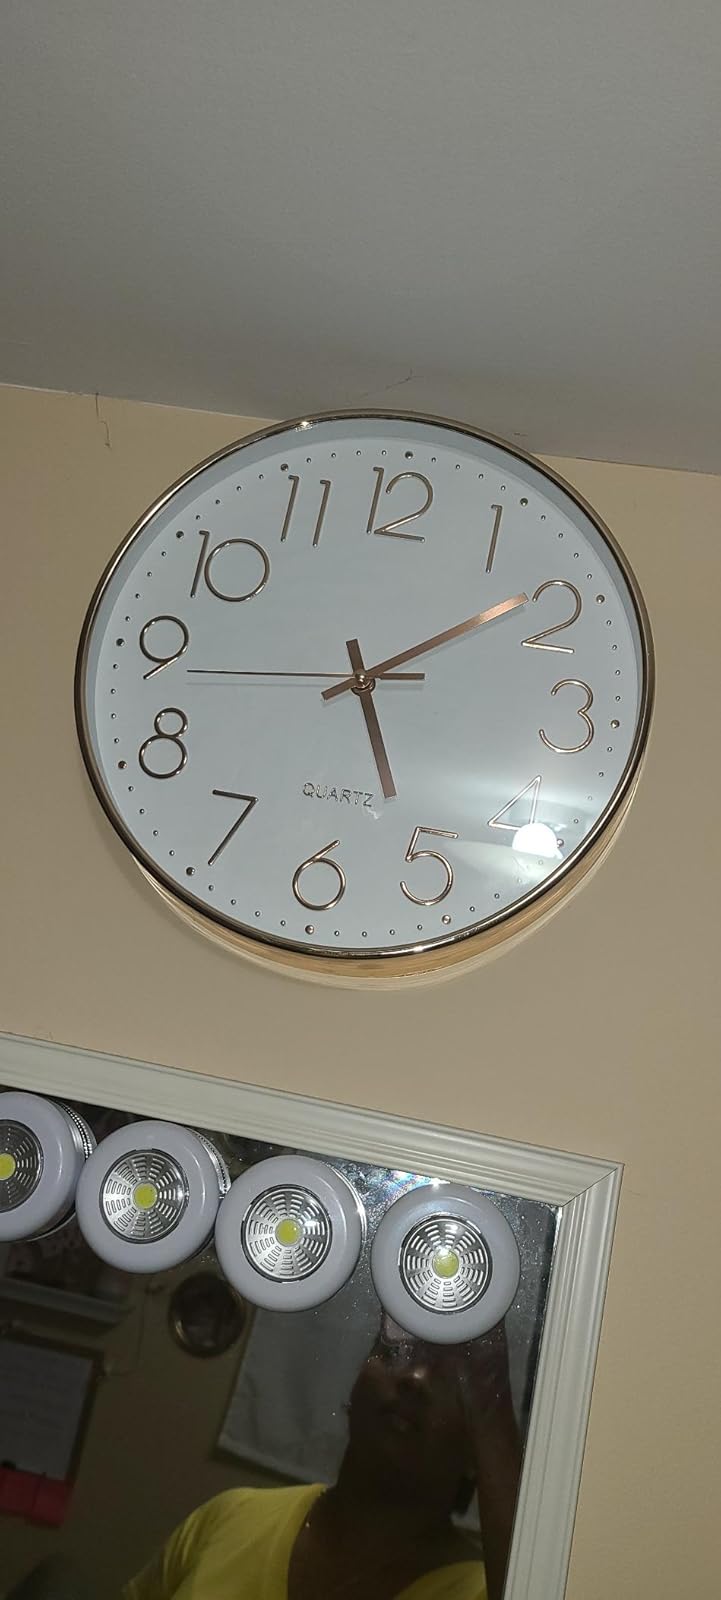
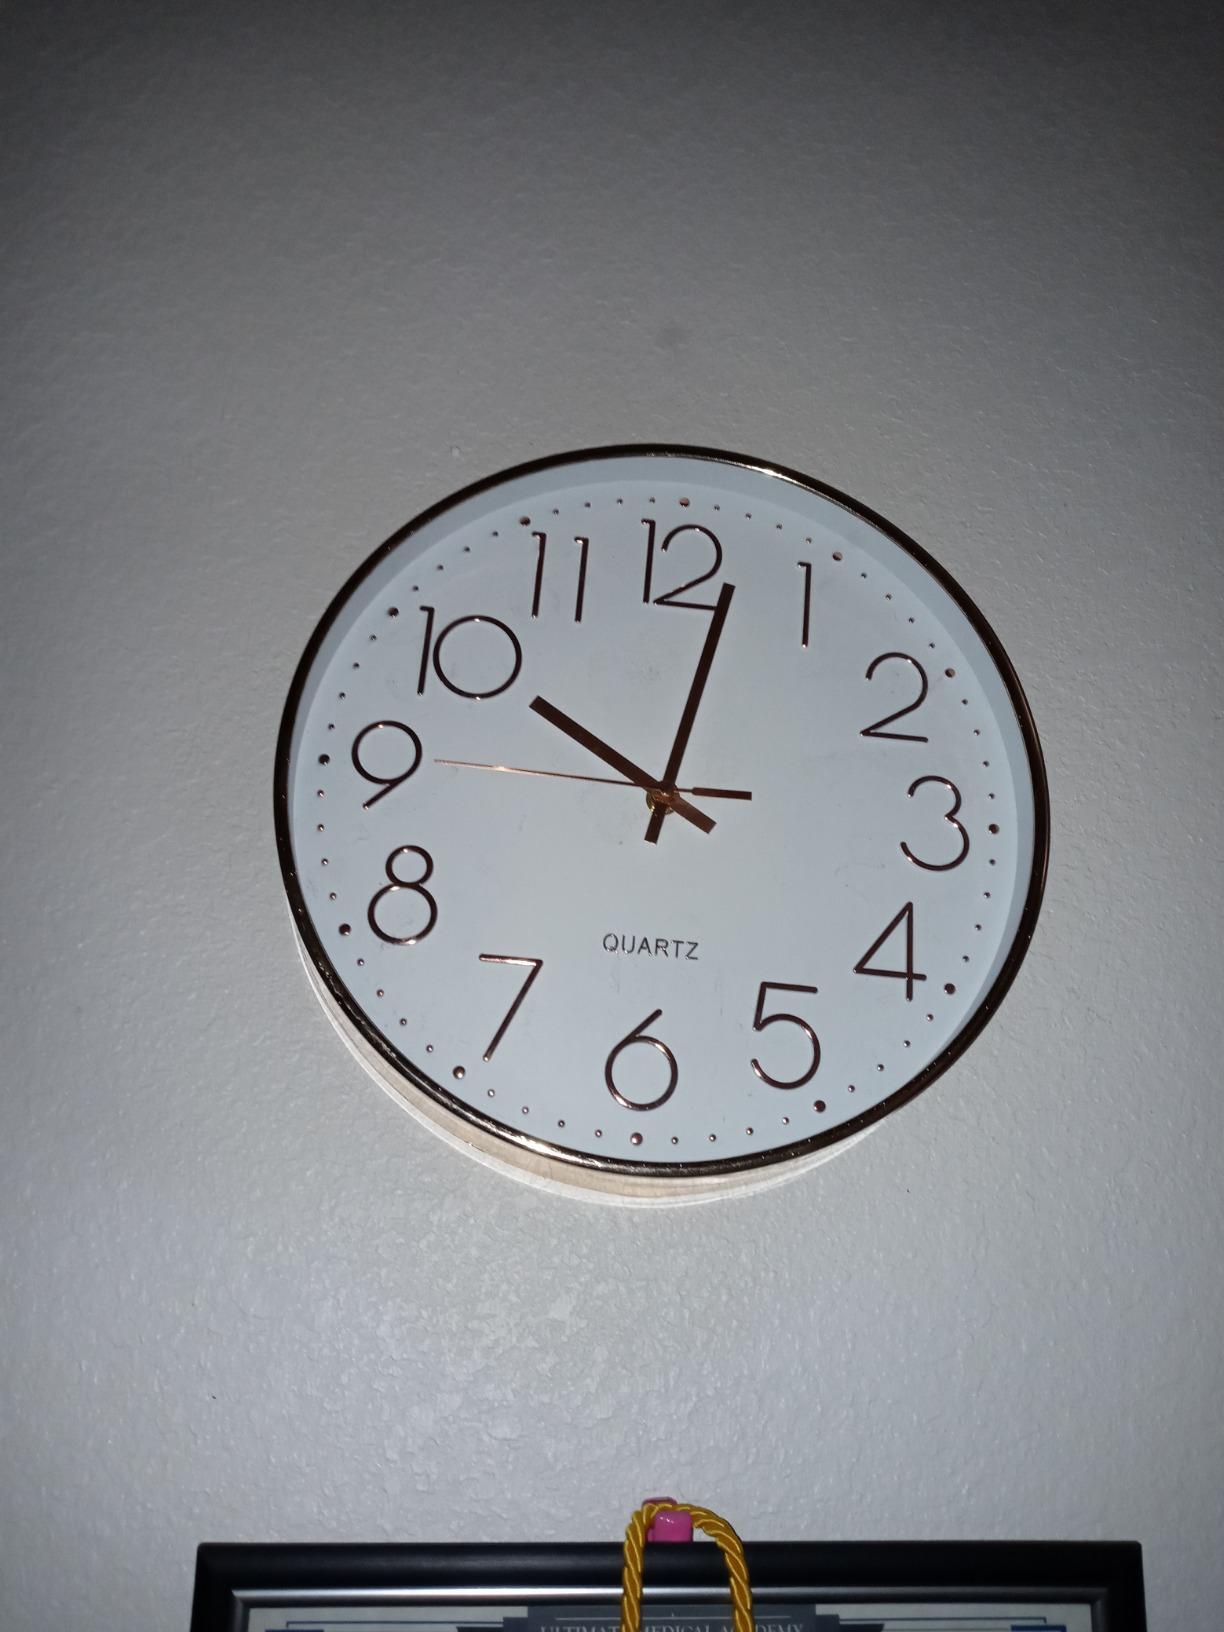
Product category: clock
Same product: yes